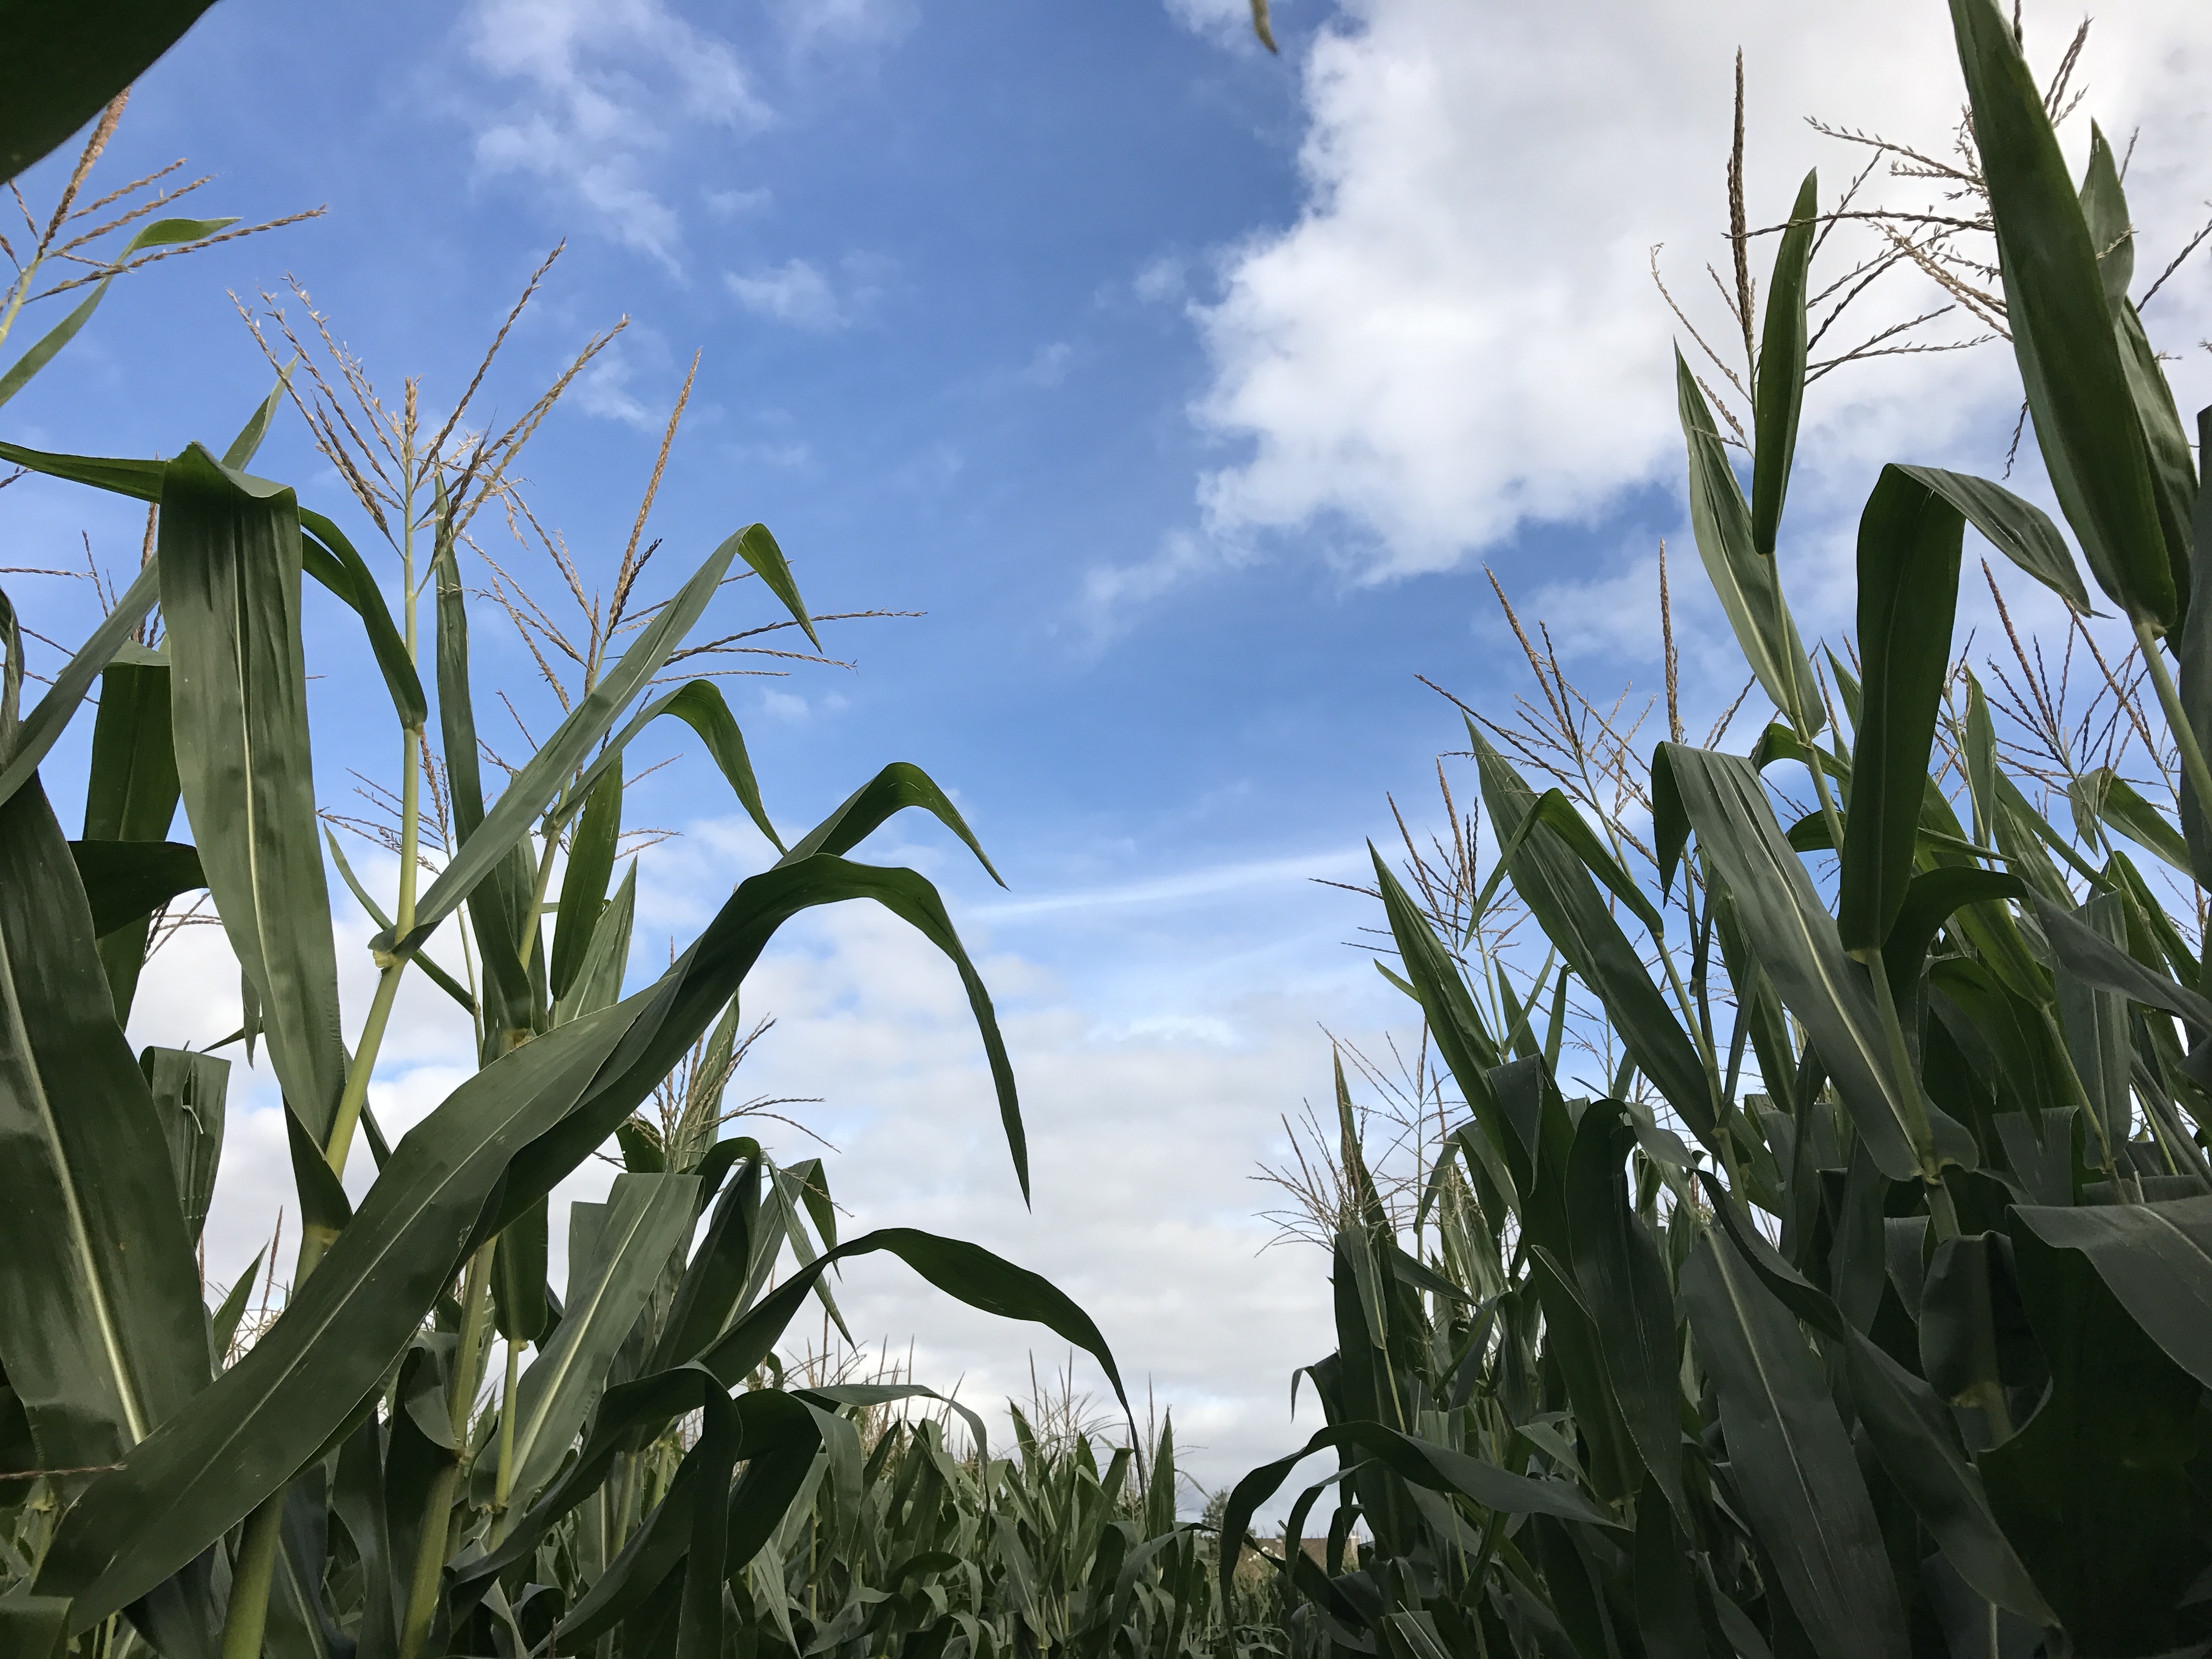
nature, grass, plant, sky, field, farm, sunlight, flower, wind, land, country, environment, feed, rural, food, green, farming, vegetable, crop, corn, botany, blue, agriculture, season, farmland, cob, clouds, cornfield, day, dramatic, maize, organic, rural area, flowering plant, commodity, grass family, arecales, food grain